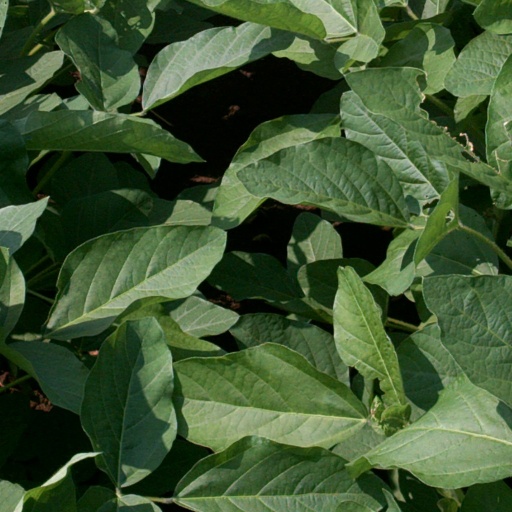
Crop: soybean